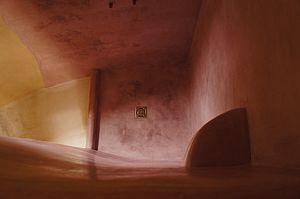
Le tadelakt ou tadellakt est un enduit-stuc traditionnel de la culture du Maroc, et de l'artisanat marocain, lisse, doux, imperméable, fongicide, et brillant, à base de chaux de Marrakech, d'eau de chaux, et de savon noir, teinté de pigments colorés, traditionnellement utilisé pour étancher les citernes d'eau, ou en artisanat d'art et arts décoratifs, pour enduire et étancher des fontaine, bassin, piscine, vasque, évier, hammam, salle de bains, des sols, murs, toits, et des façades, de riads, ou de palais marocain...